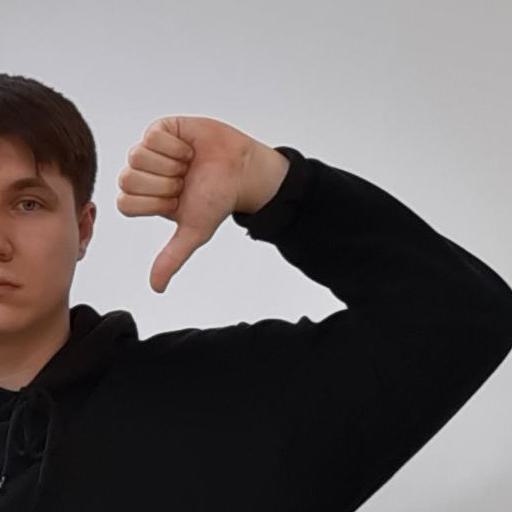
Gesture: dislike